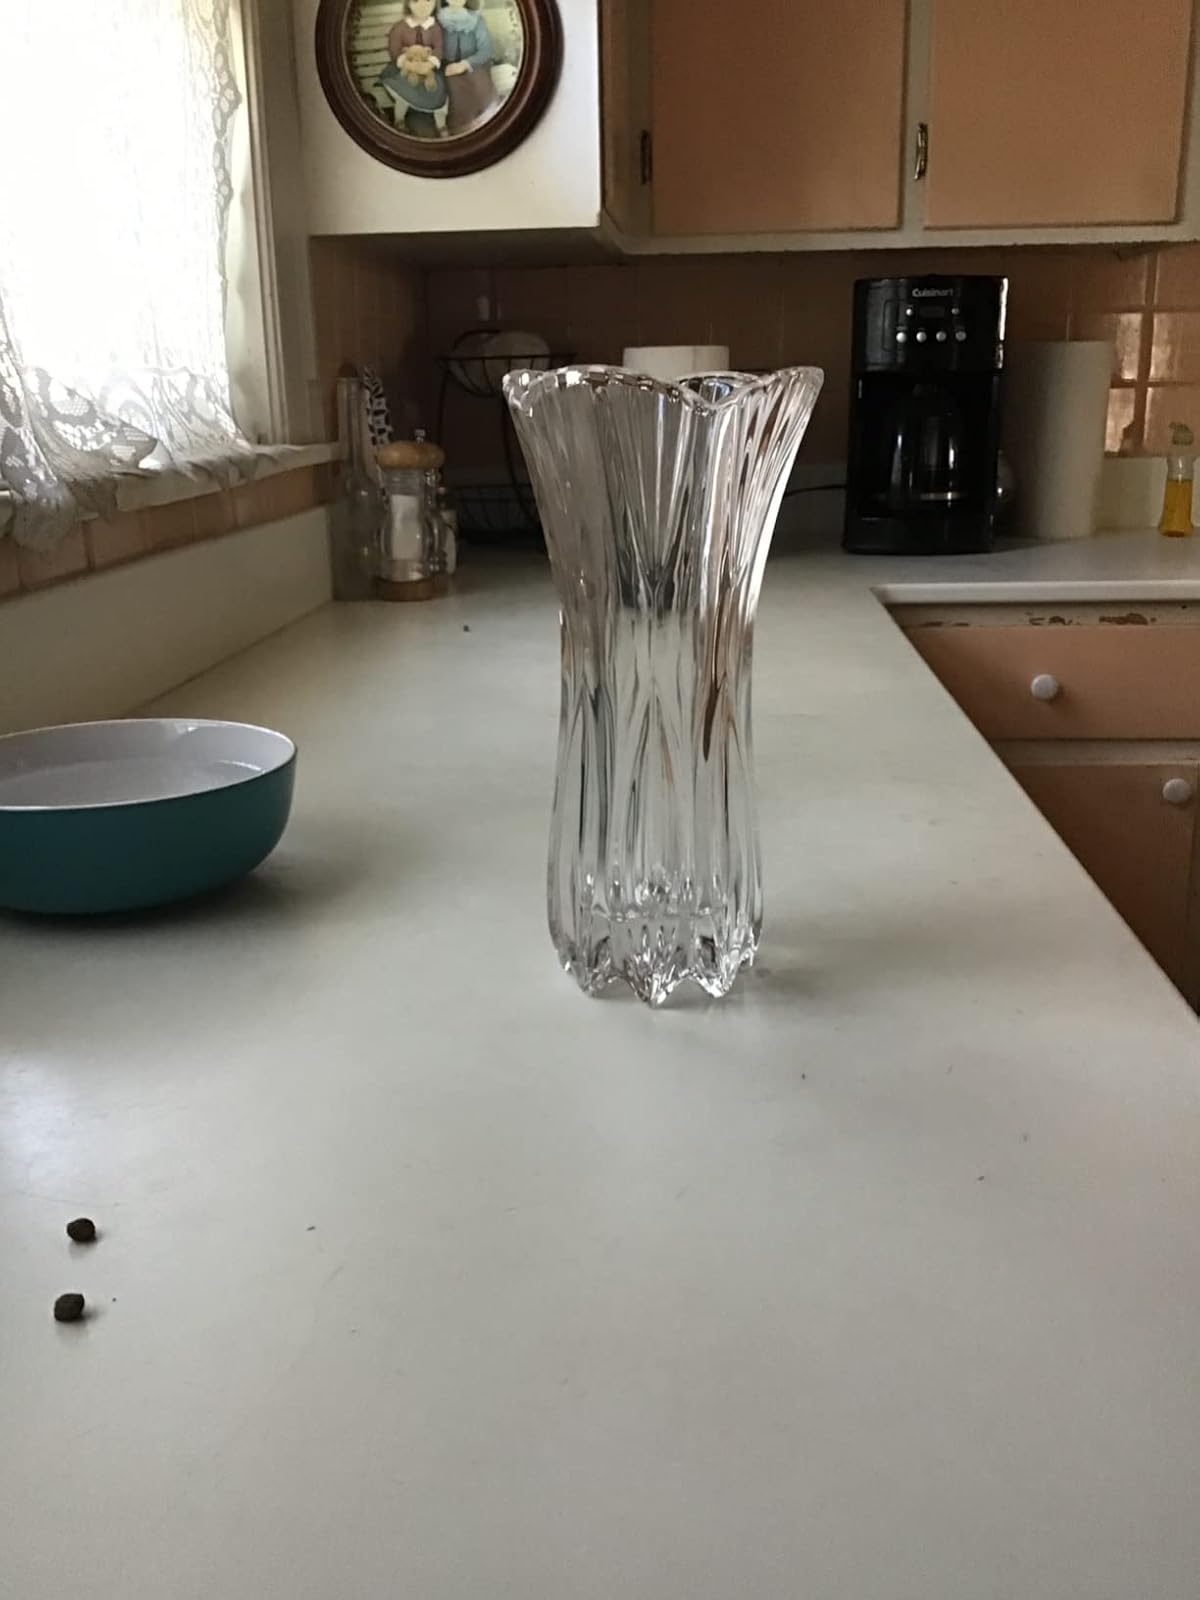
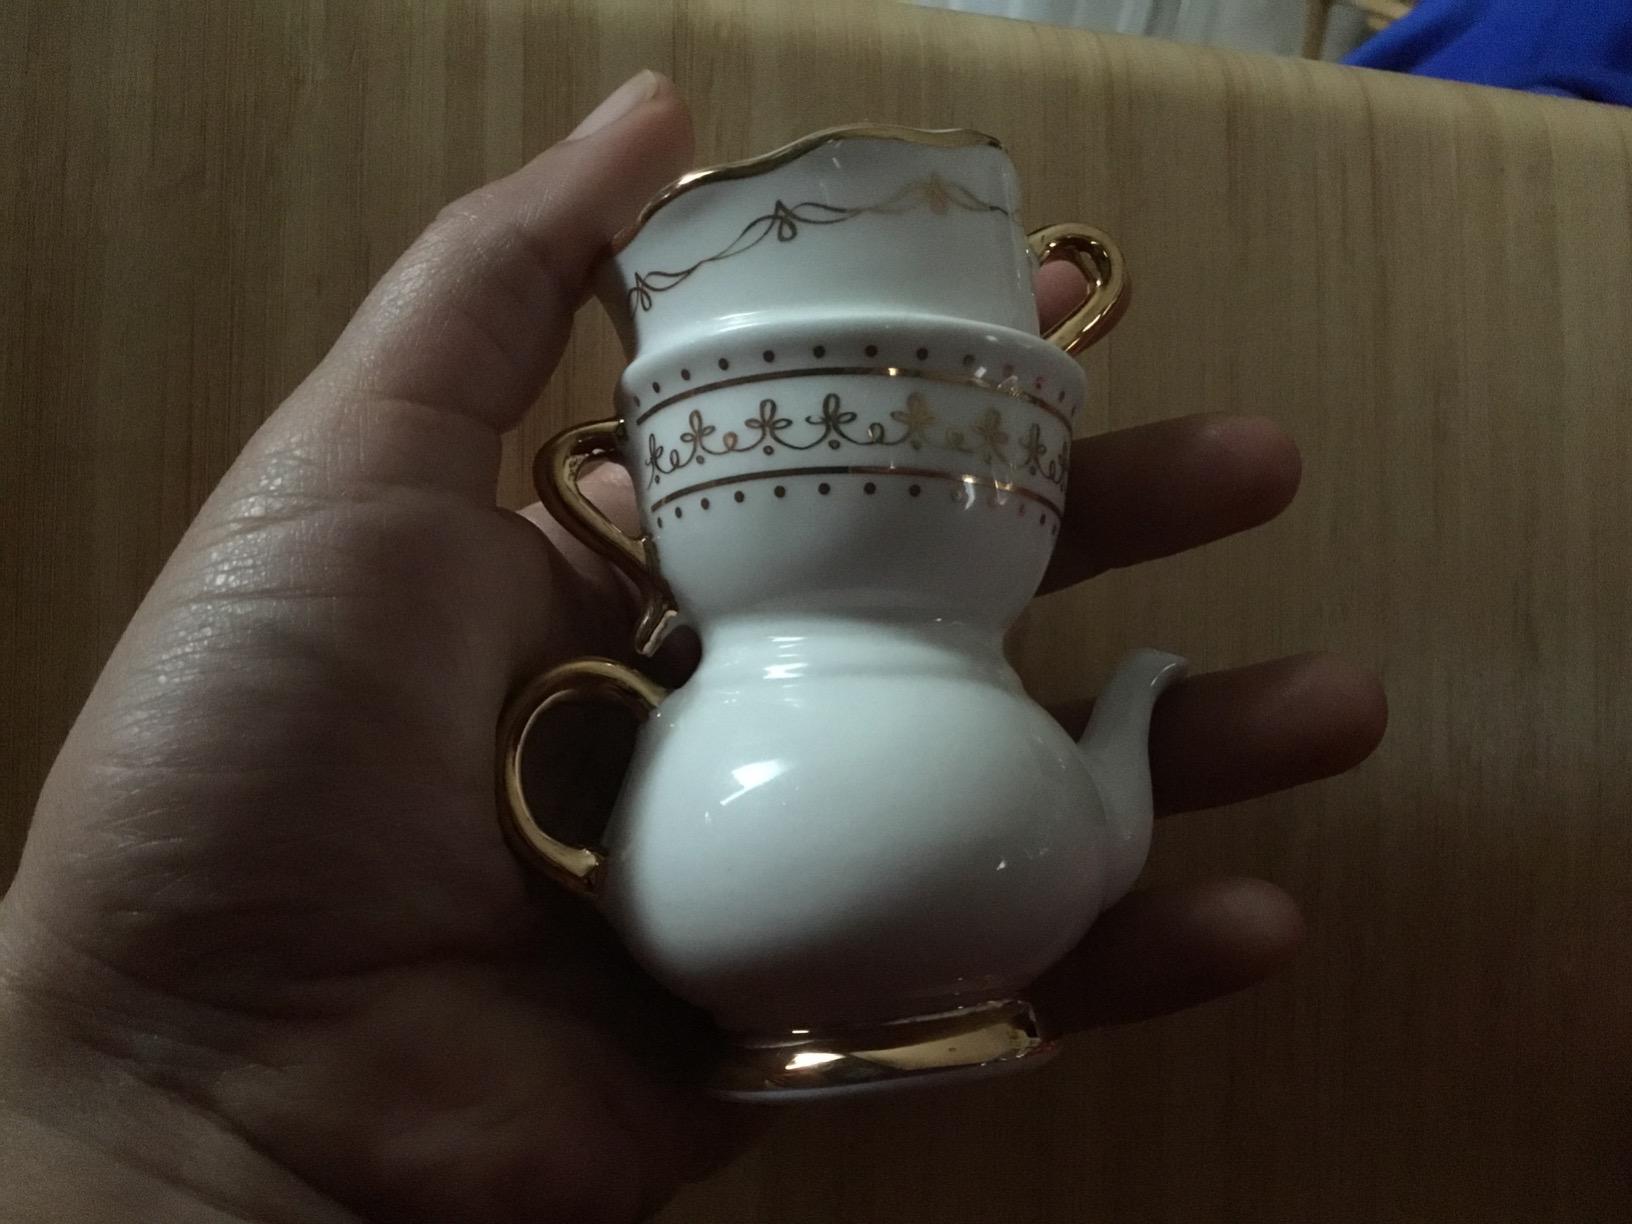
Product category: vase
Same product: no